Norman Ewing

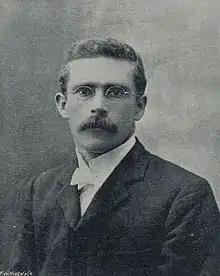
Ewing in 1897

In 1895, he contested the New South Wales Legislative Assembly seat of Tweed as an , but was unsuccessful. Later that year, Ewing moved to Perth, Western Australia. He was admitted to the bar the following year, and in 1897 established the firm of Ewing and Downing. That year he published "The Practice of the Local Courts of Western Australia".